Milburn Stone

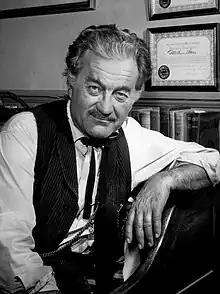
Stone in 1959

Hugh Milburn Stone (July 5, 1904 – June 12, 1980) was an American actor, best known for his role as "Doc" (Dr. Galen Adams) on the Western series "Gunsmoke".